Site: brandenburg
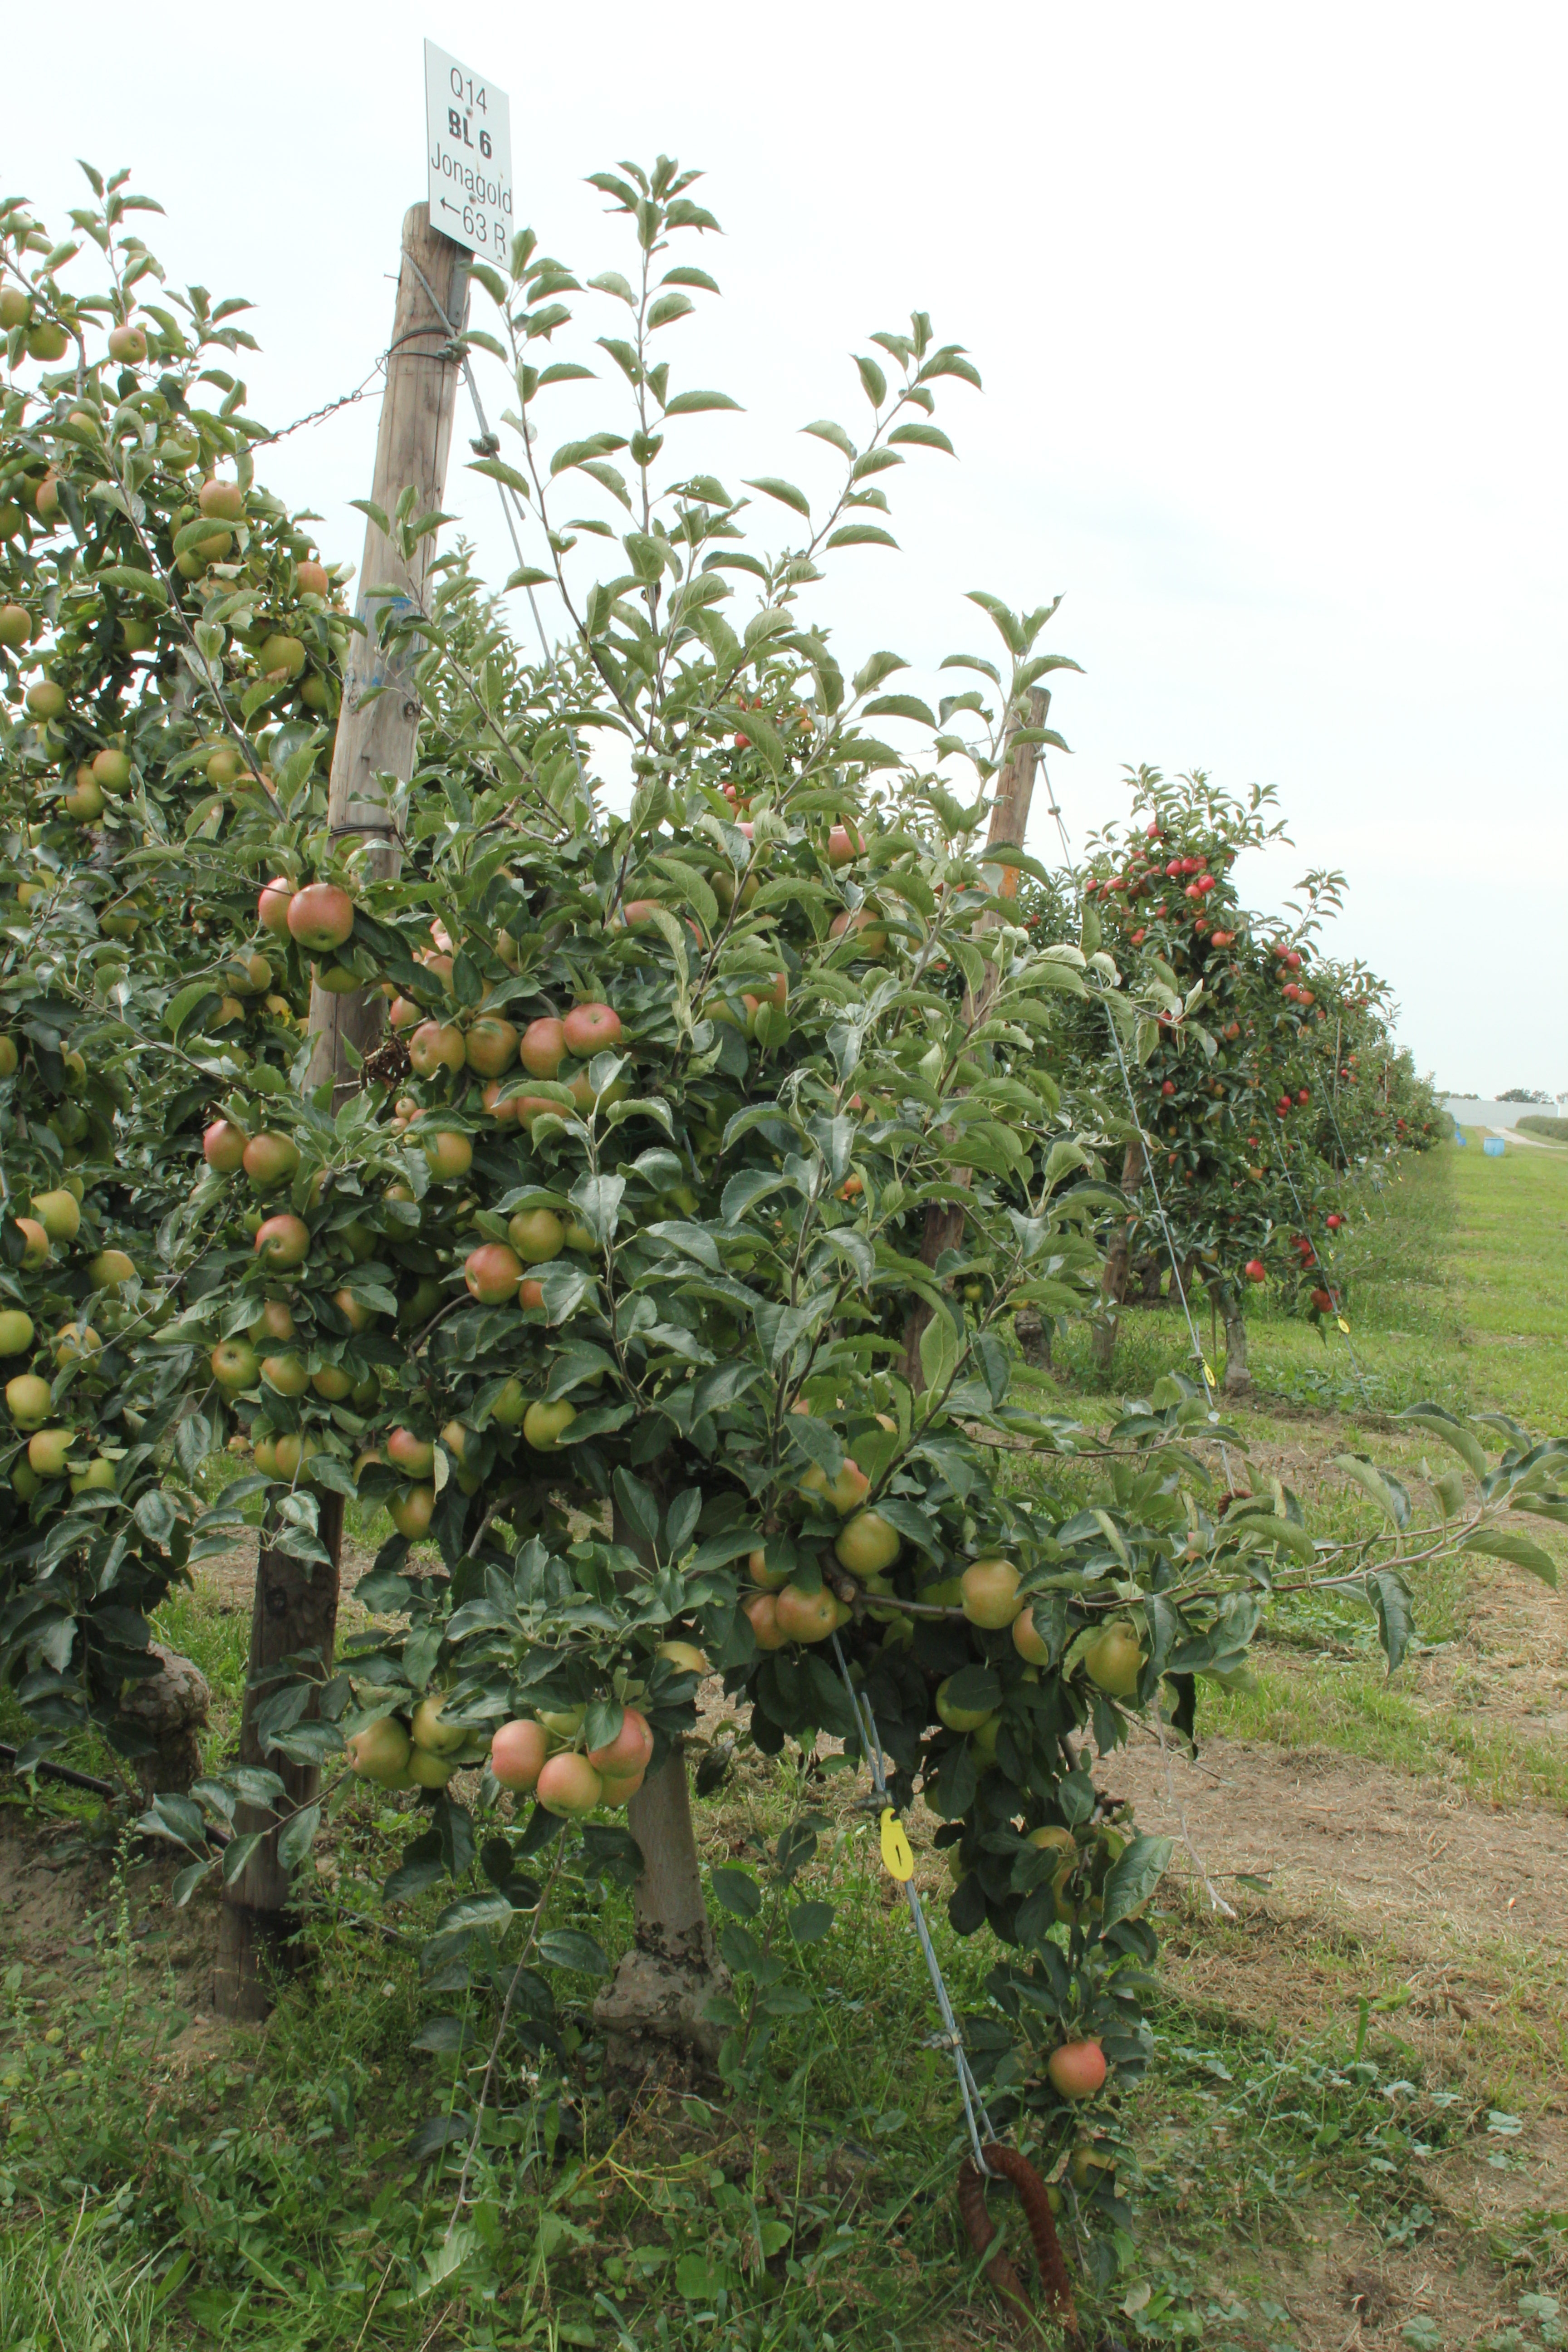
Growth stage (BBCH 87): Maturity of fruit and seed